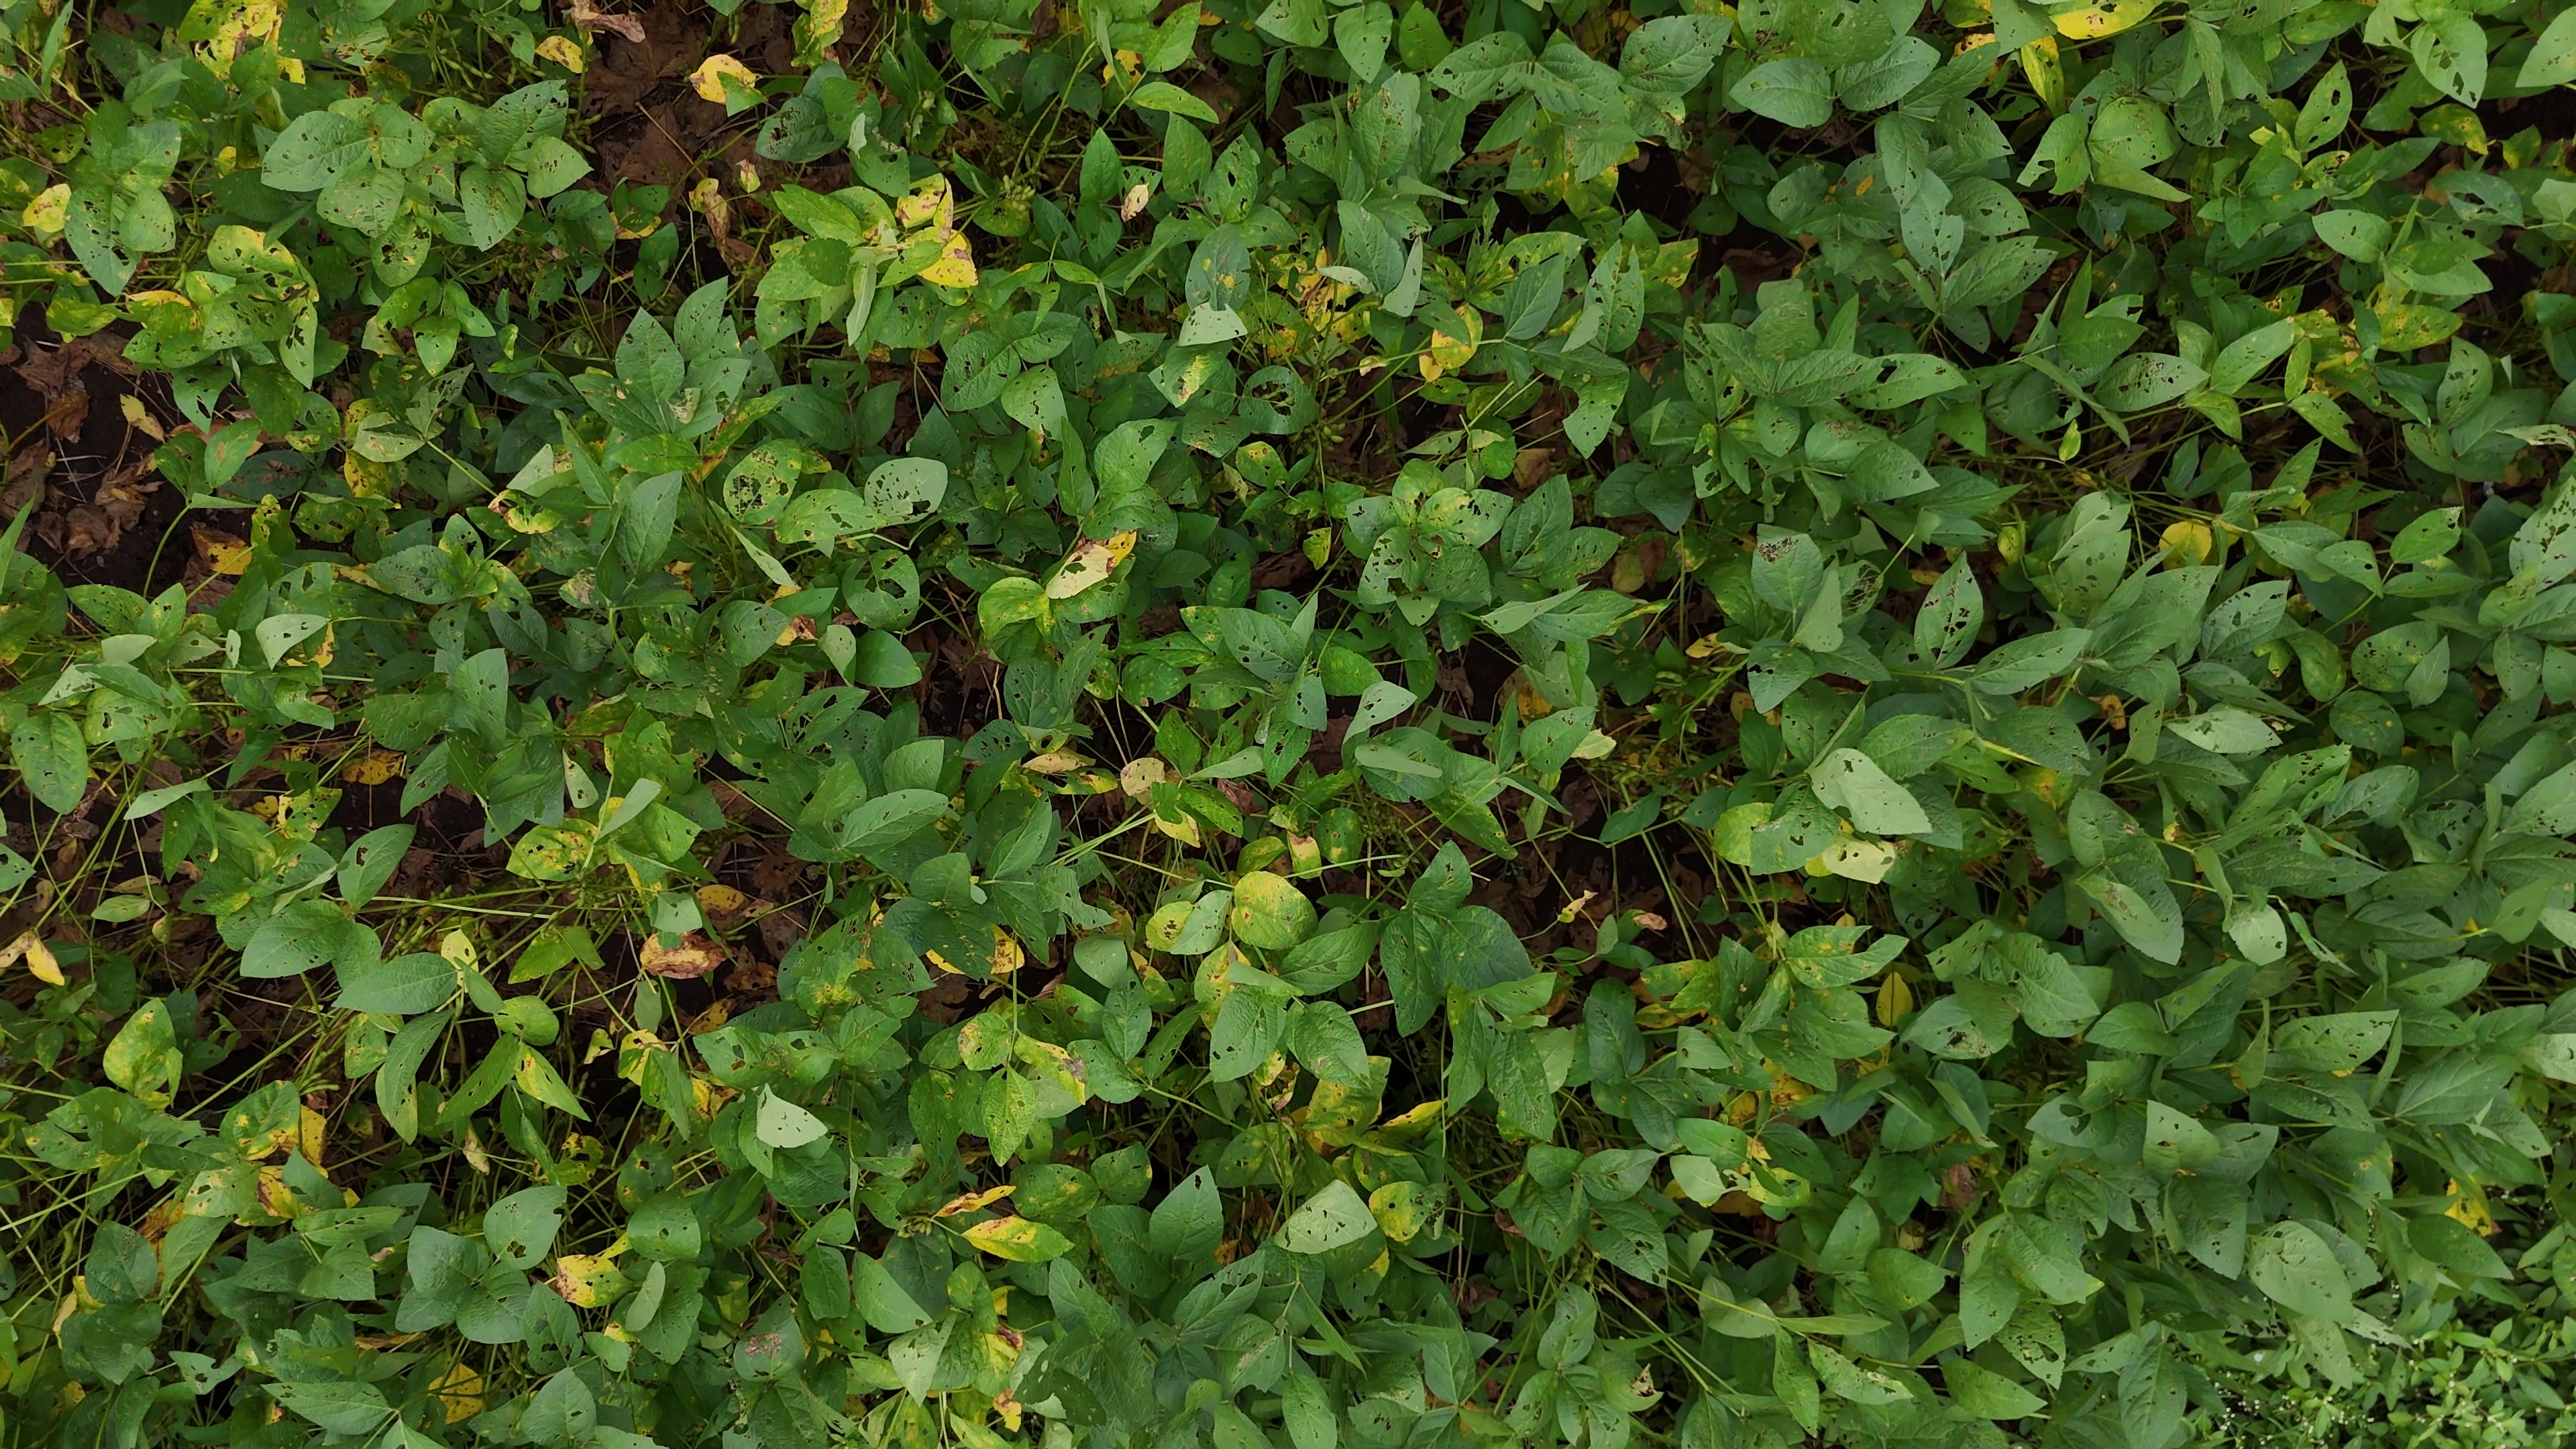
Label: Rust